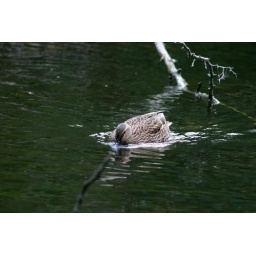
A duck with their bill in the water at Marlay Park, Rathfarnham, Dublin.